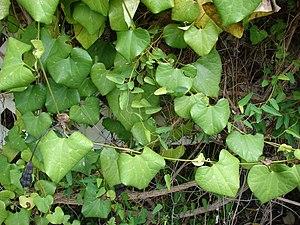
L'Aristoloche élégante est une plante de la famille des aristolochiacées, présentant un caractère invasif dans de nombreuses régions tropicales, et causant le déclin d’une espèce de papillon à Queensland. Néanmoins, dans certains pays, elle reste très appréciée par la médecine traditionnelle.